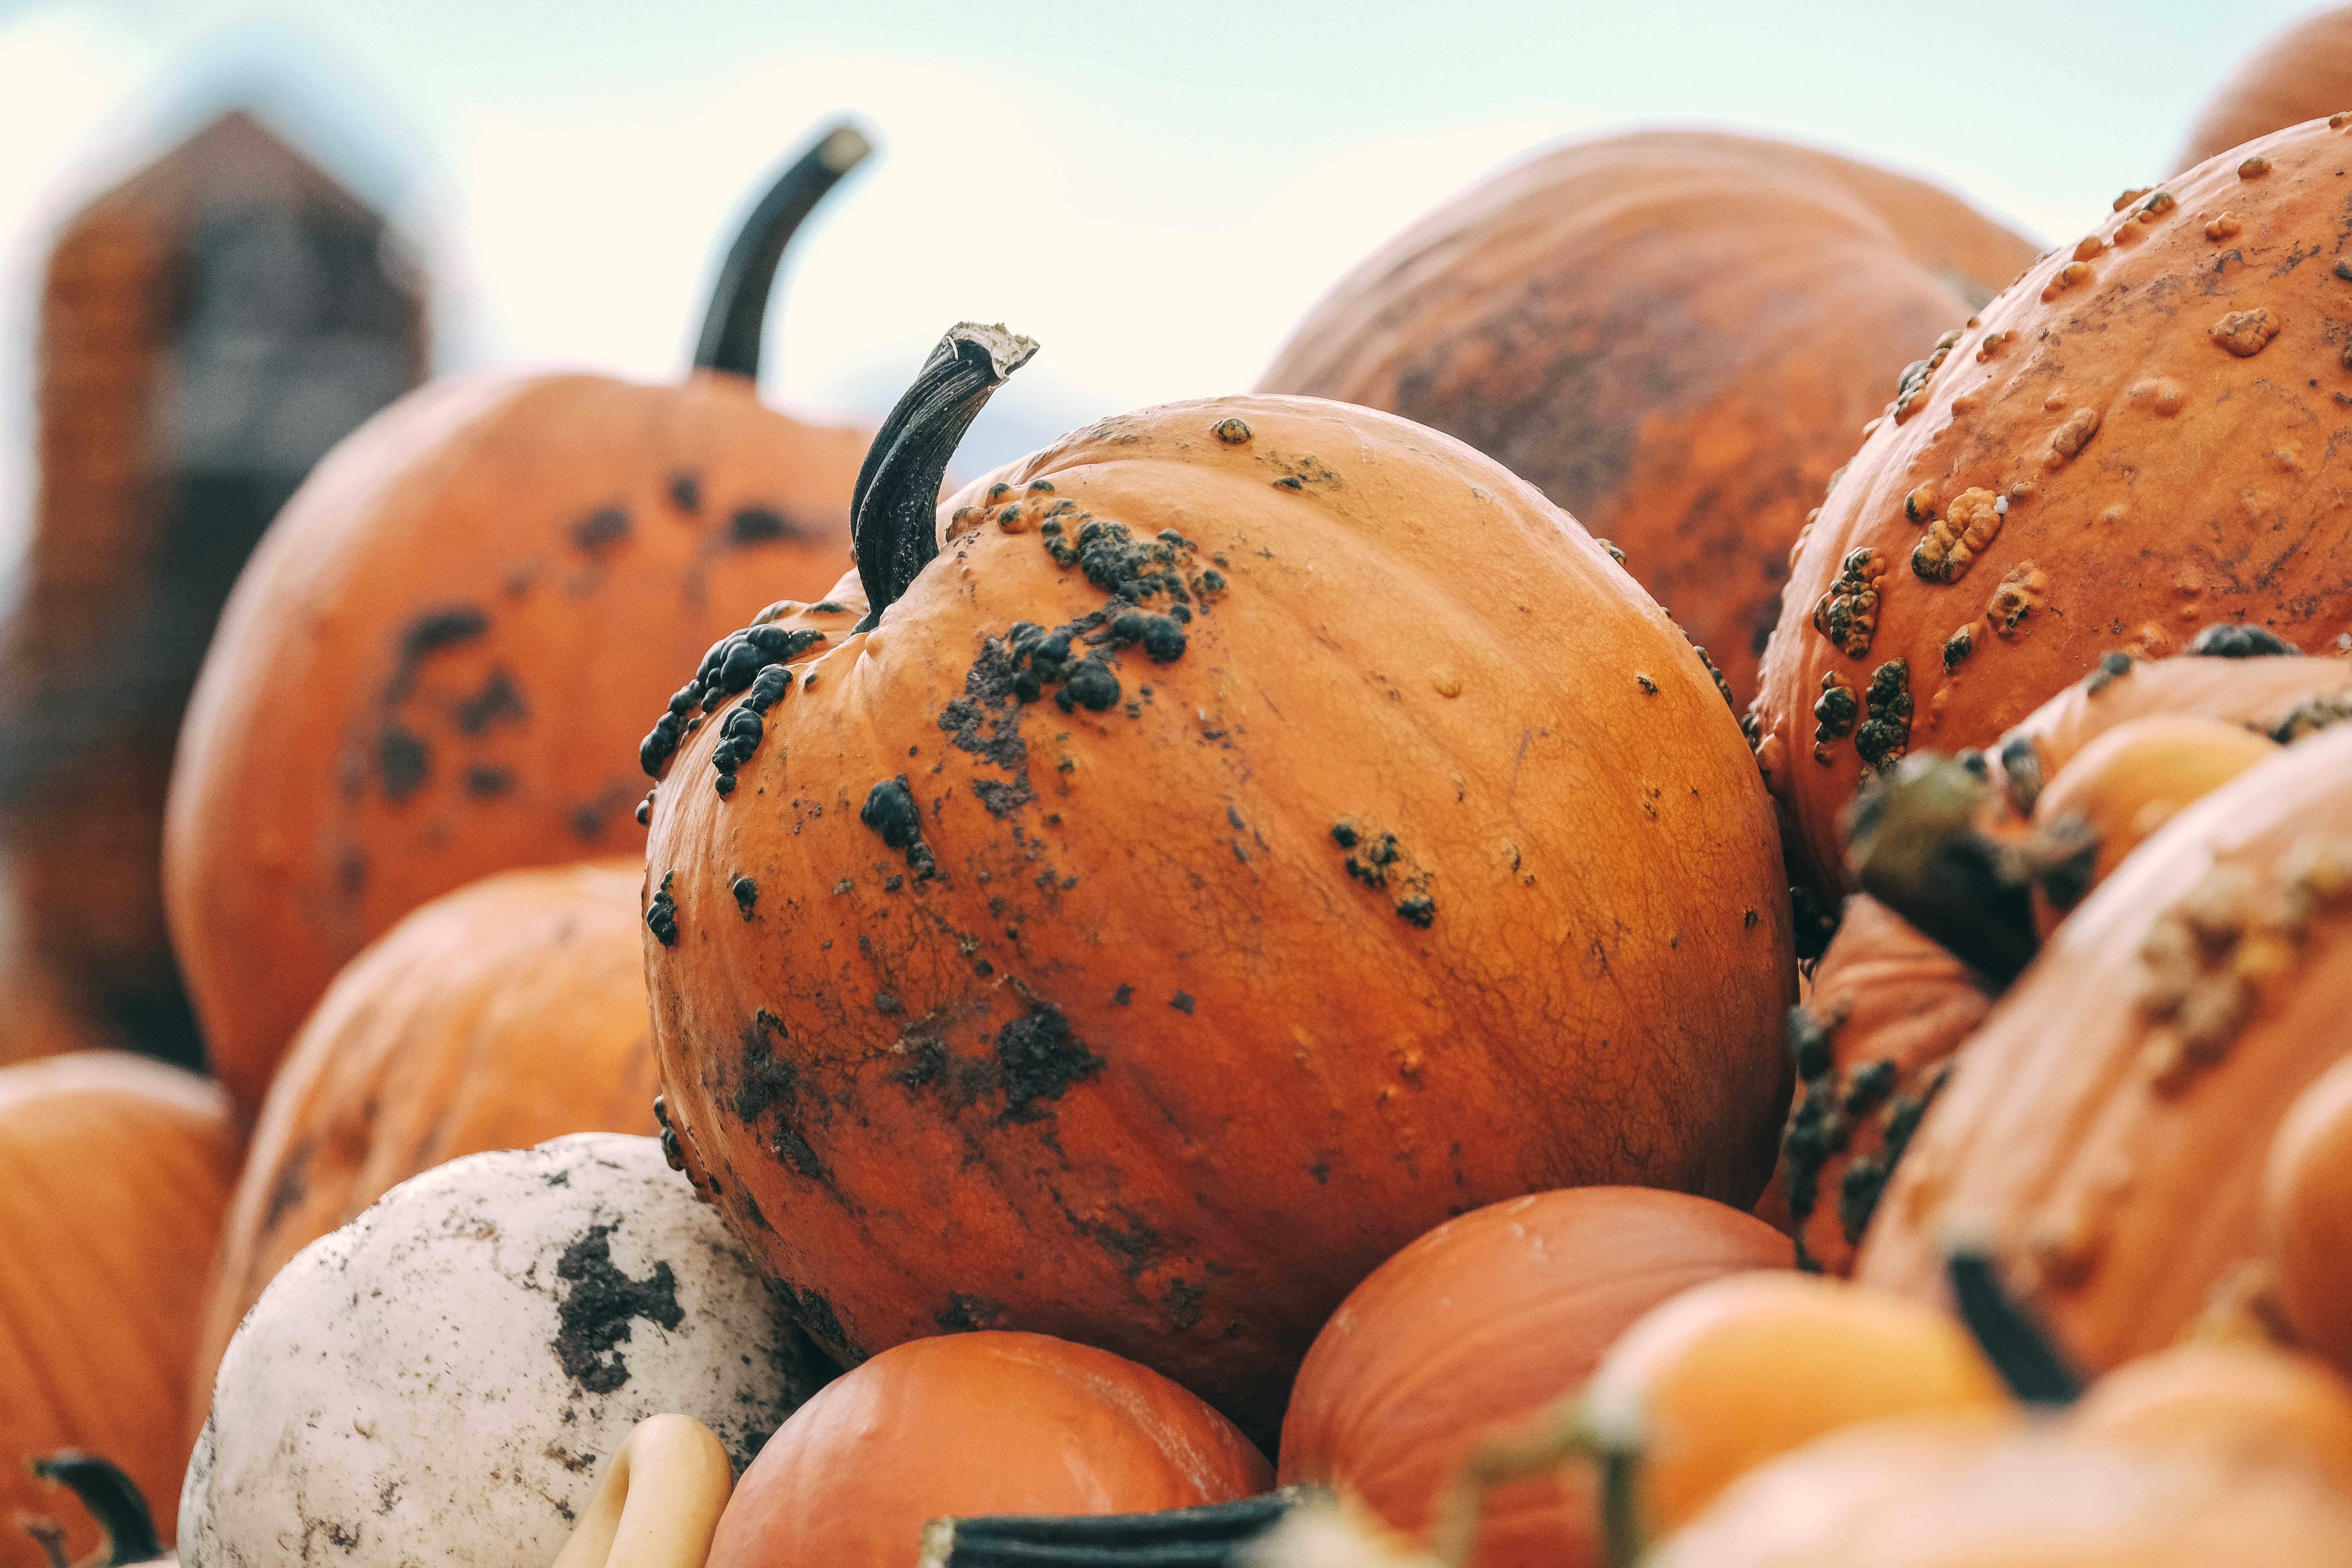
orange, food, produce, vegetable, autumn, pumpkin, gourd, thanksgiving, calabaza, carving, winter squash